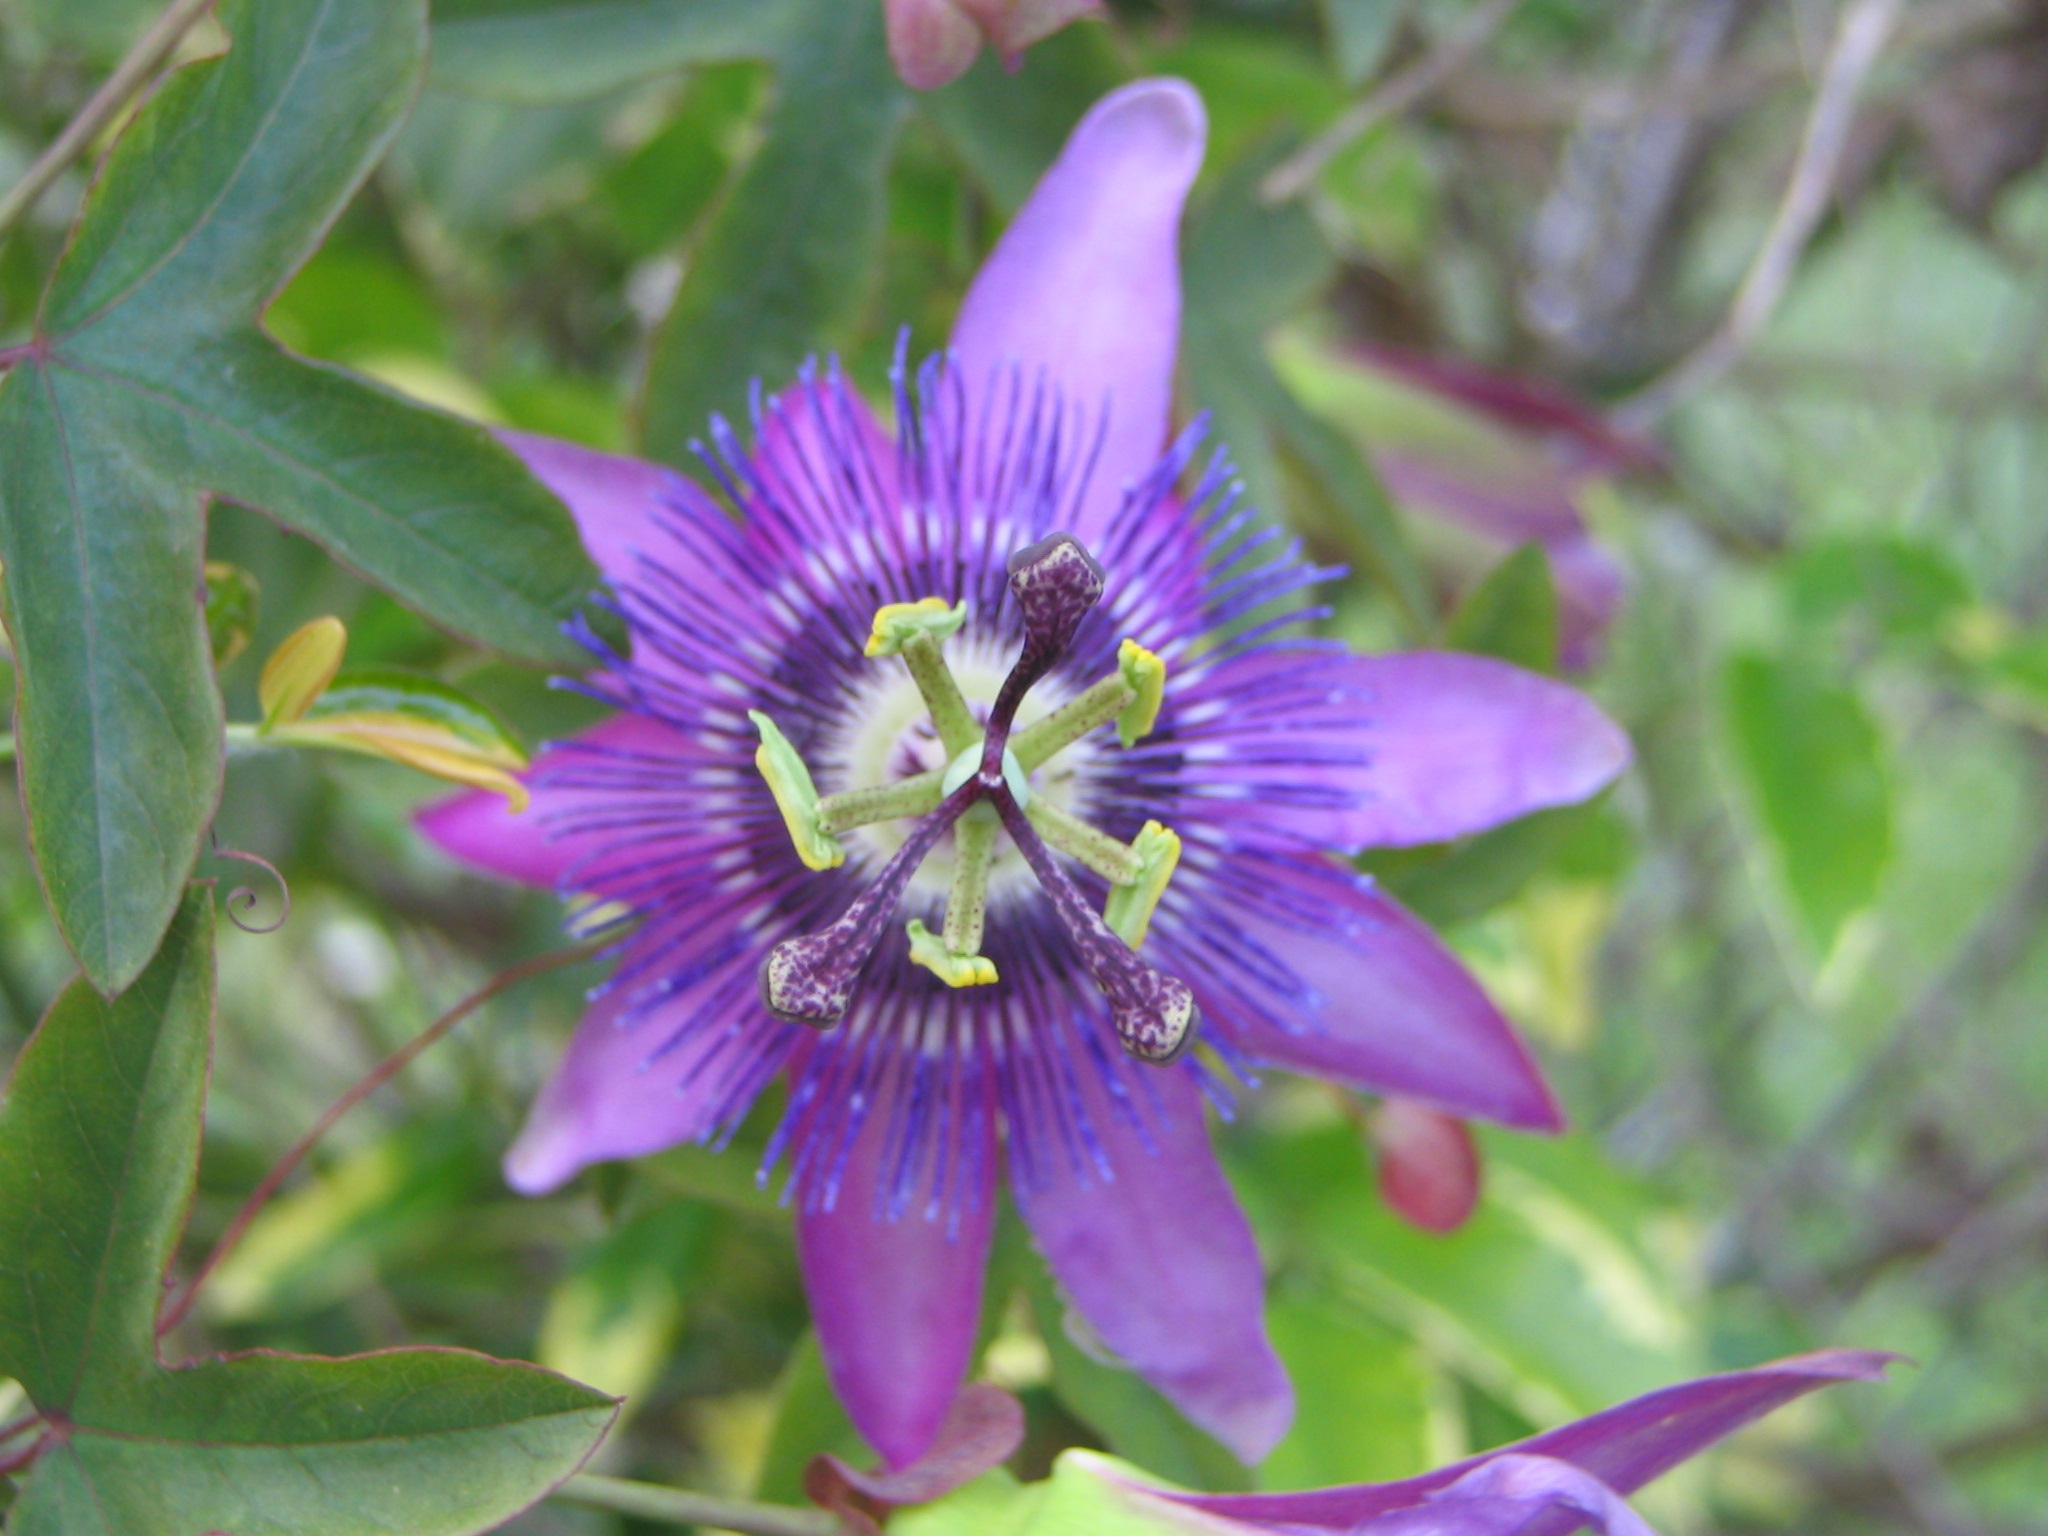
nature, blossom, plant, flower, petal, produce, botany, flora, wildflower, flowers, vegetation, passion flower, flowering, macro photography, flowering plant, land plant, passion flower family, purple passionflower